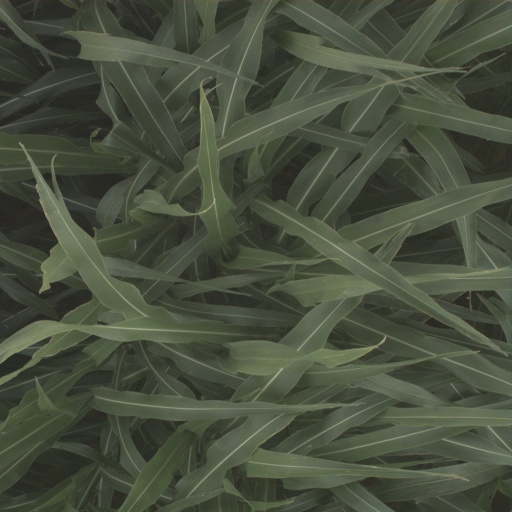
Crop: sorghum